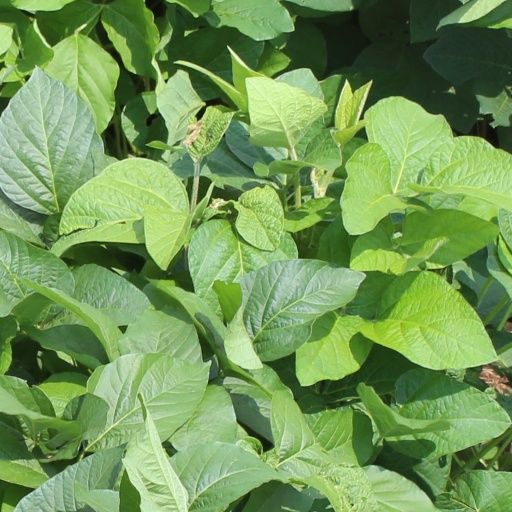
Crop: soybean